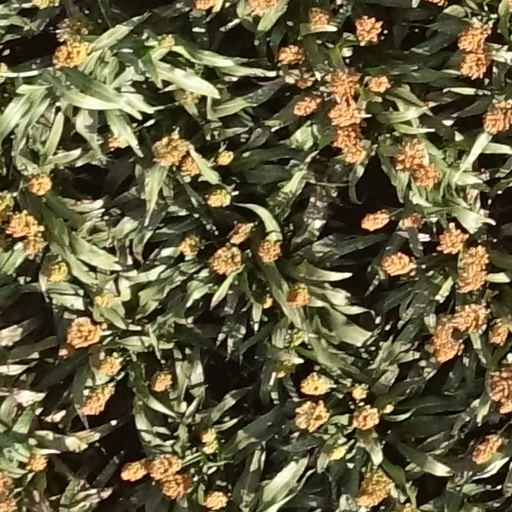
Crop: sorghum